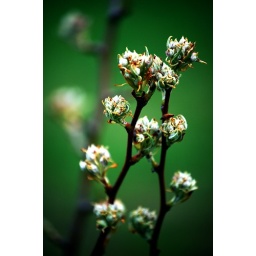
Pear tree blooms with our bright green grass in the background....spring rocks.